ISKCON Temple, Pune

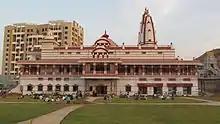
ISKCON New Vedic Cultural Center (Maharashtra, India)

ISKCON New Vedic Cultural Center (NVCC), Sri Sri Radha Vrindavanchandra temple or ISKCON Pune is a Gaudiya Vaishnavism temple situated in Pune, India. The temple is dedicated to Hindu god Radha Krishna and was opened in 2013. It is the largest temple in the city of Pune.